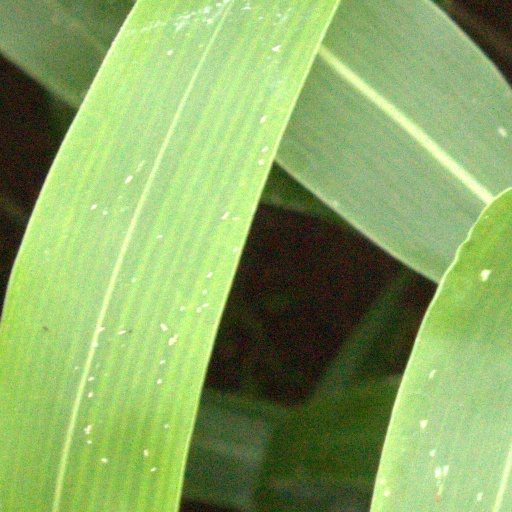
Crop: sorghum